NGC 4889

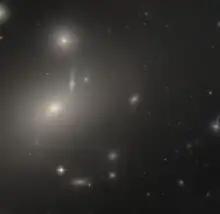
Elliptical galaxy NGC 4889 in front of hundreds of background galaxies.

Giant elliptical galaxies like NGC 4889 are believed to be the result of multiple mergers of smaller galaxies. There is now little dust remaining to form the diffuse nebulae where new stars are created, so the stellar population is dominated by old, population II stars that contain relatively low abundances of elements other than hydrogen and helium. The egg-like shape of this galaxy is maintained by random orbital motions of its member stars, in contrast to the more orderly rotational motions found in a spiral galaxy such as the Milky Way. NGC 4889 has 15,800 globular clusters, more than Messier 87, which has 12,000. This is half of NGC 4874's collection of globular clusters, which has 30,000 globular clusters.